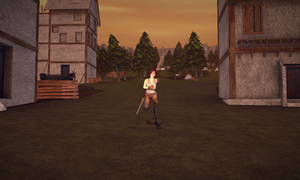
Le Blender Game Engine est le moteur de jeu qui était intégré dans Blender : il gère l'affichage en temps-réel de scènes 3D interactives. Ce n'est pas seulement un moteur 3D car il possède un certain nombre d'outils et de fonctions destinés à la création de jeux vidéo.